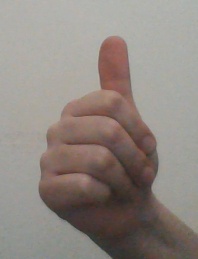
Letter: aleff